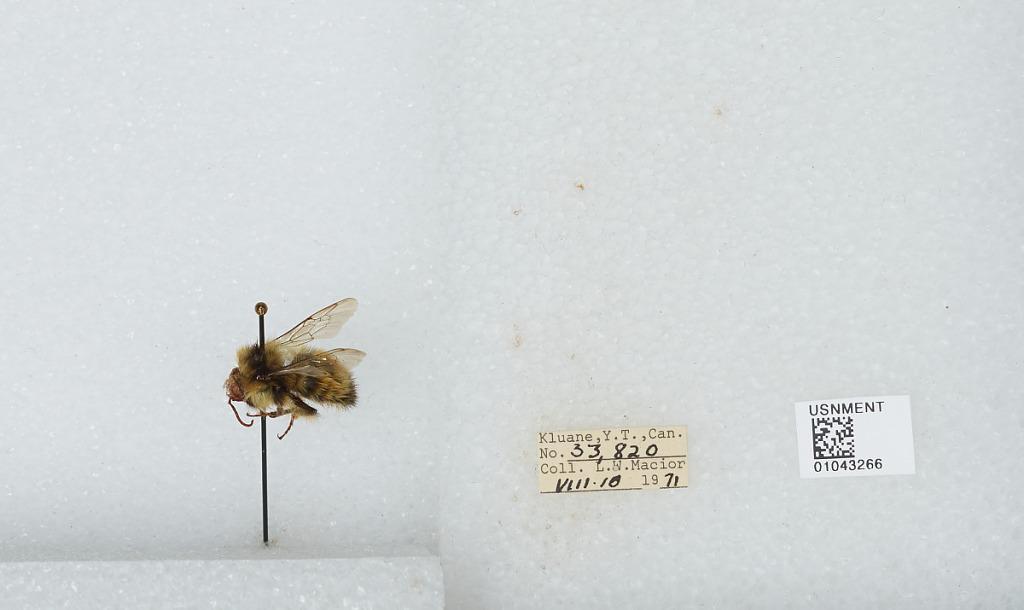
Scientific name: Bombus bifarius nearcticus
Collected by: L. Macior
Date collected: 1971-8-10
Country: Canada
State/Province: Yukon Territory
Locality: Kluane
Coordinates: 60.75, -139.5